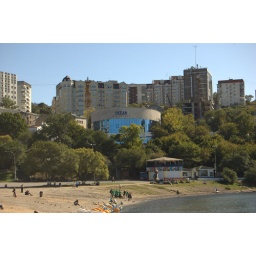
The shiny building in the middle is a movie theater that overlooks the beach.